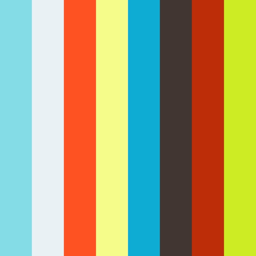
a day with no wind in software